Kabyle people

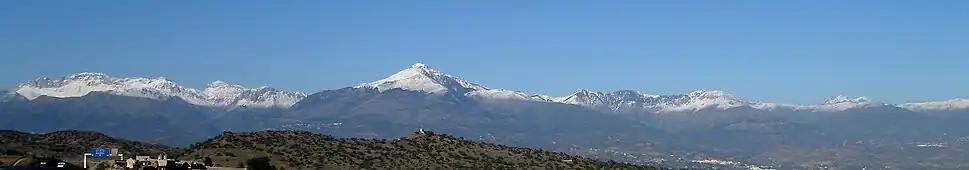
The Djurdjura chain

Algerian provinces with significant Kabyle-speaking populations include Tizi Ouzou, Béjaïa and Bouira, where they are a majority, as well as Boumerdes, Setif, Bordj Bou Arreridj, and Jijel. Algiers also has a significant Kabyle population, where they make up more than half of the capital's population.